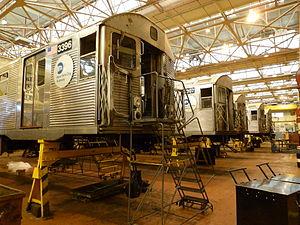
Le Coney Island Complex du métro de New York est le plus grand dépôt de métro au monde. Situé dans l'arrondissement de Brooklyn, sa surface atteint les 30 hectares. Il fonctionne 24/7, tout comme le métro de New York. Le complexe a été construit en 1926, sur d'anciens marais, qui séparaient avec la baie de Coney Island la presqu'île de Coney Island de Brooklyn. À l'origine, d'autres projets comme un canal et un port avaient été envisagés.